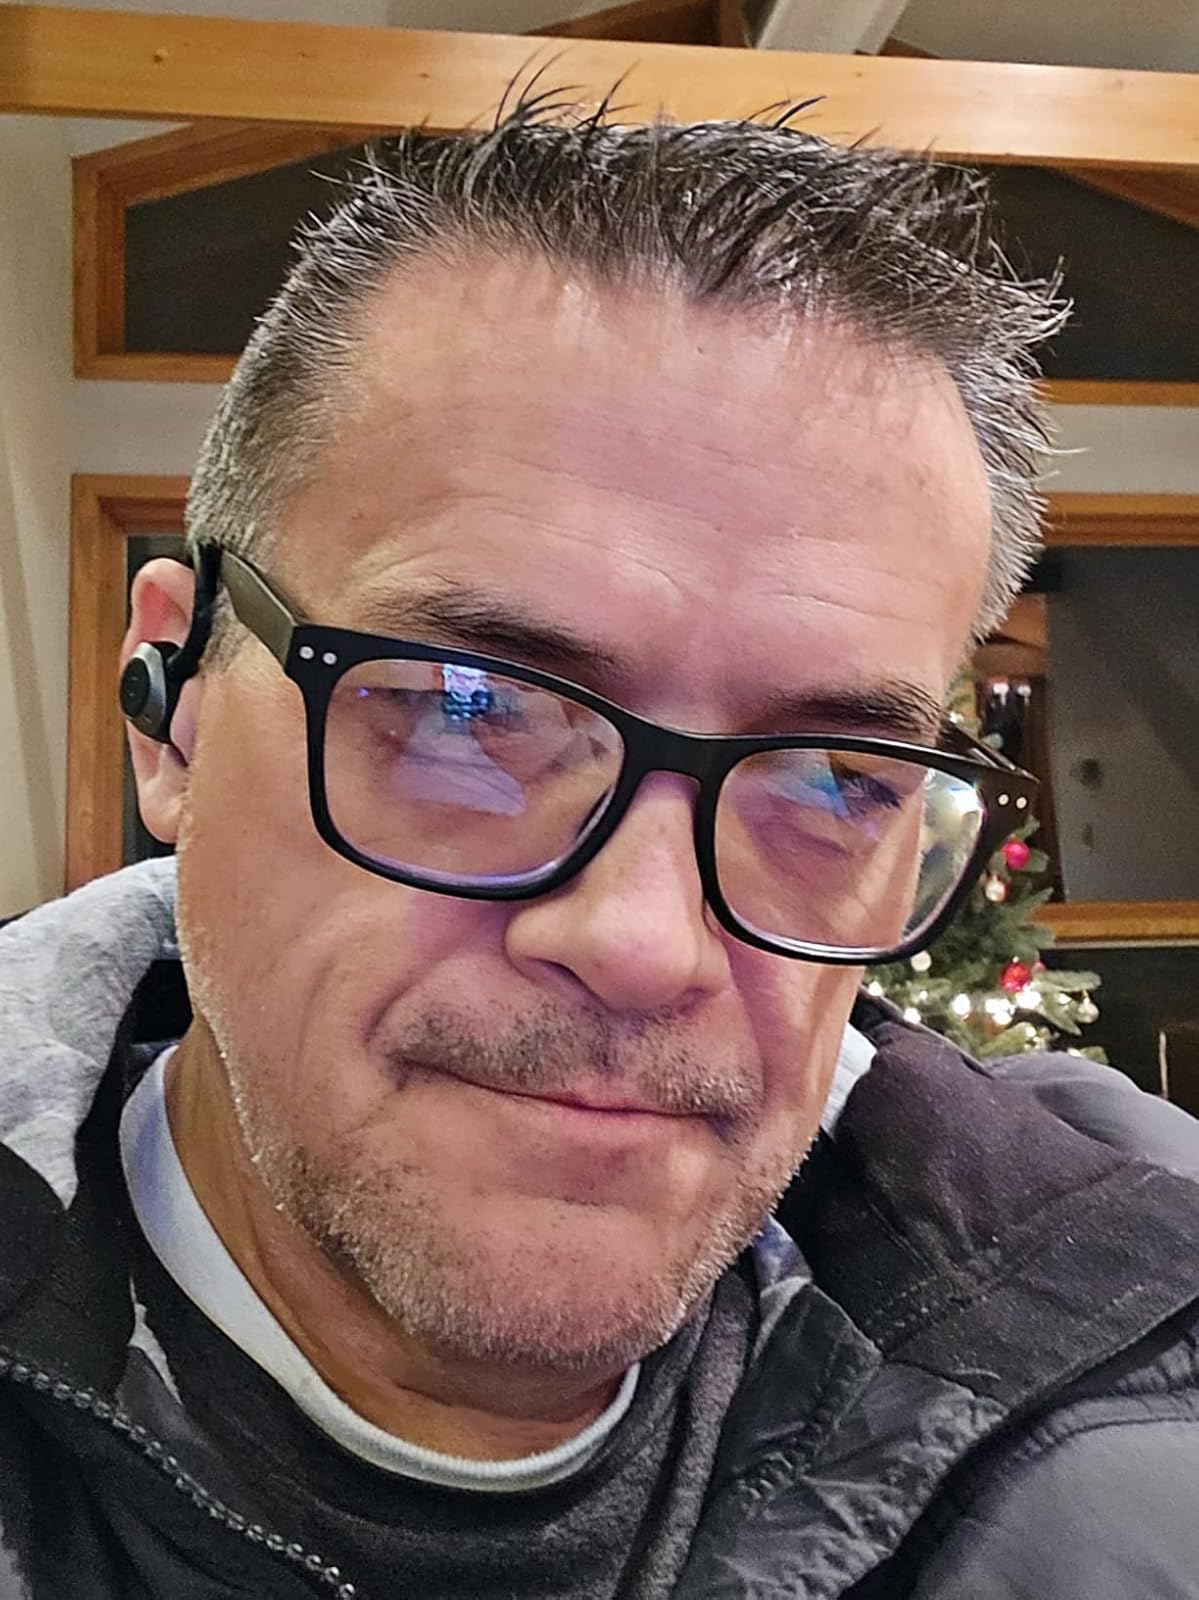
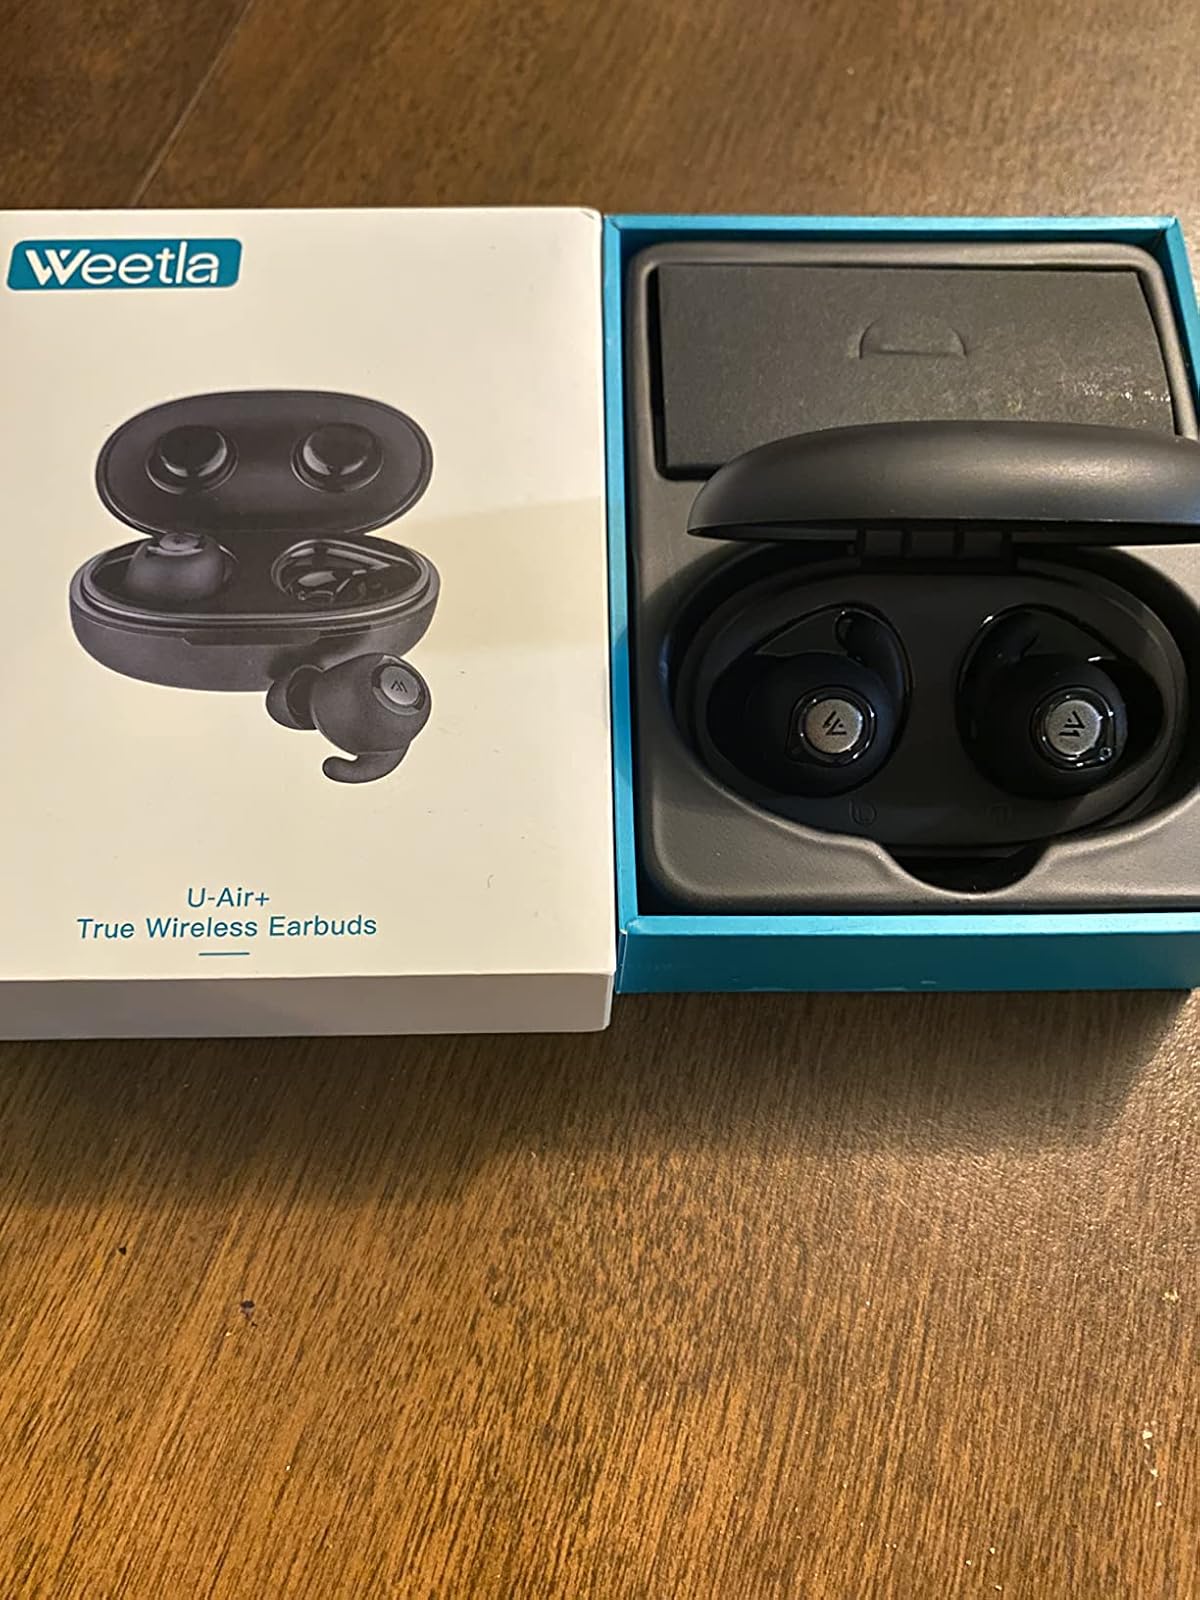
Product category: earbuds
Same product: no